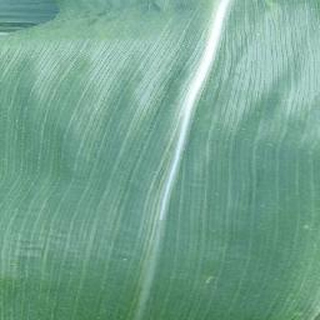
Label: healthy_corn